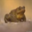
Label: frog